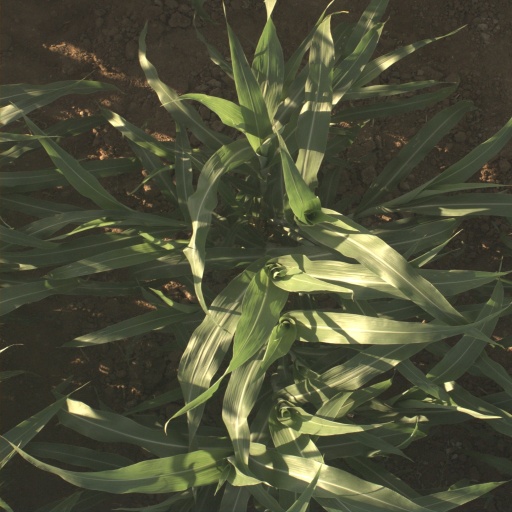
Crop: sorghum